Carl Gustav Friedrich Hasselbach

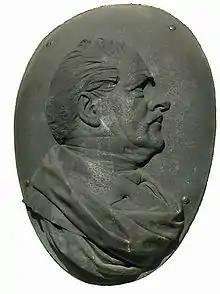
Portrait medallion of Carl Gustav Friedrich Hasselbach

Carl Gustav Friedrich Hasselbach (21 March 1809 – 21 April 1882) was a privy councillor, member of the Prussian House of Lords, and served as Lord Mayor of the city of Magdeburg from 1851 to 1881.